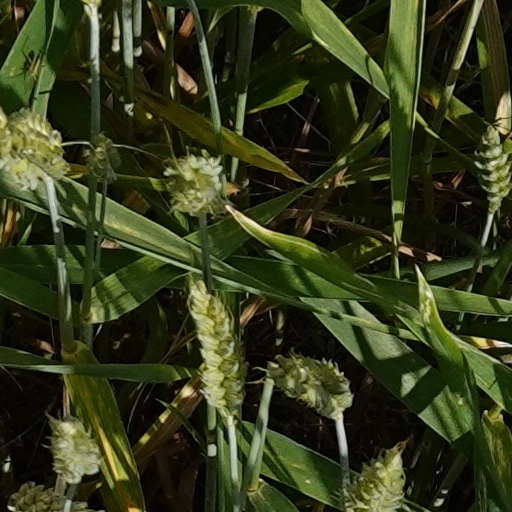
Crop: wheat